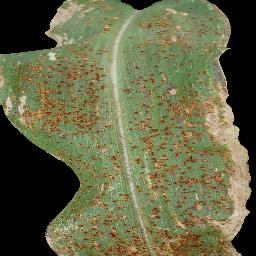
Label: Corn_(Maize)___Common_Rust